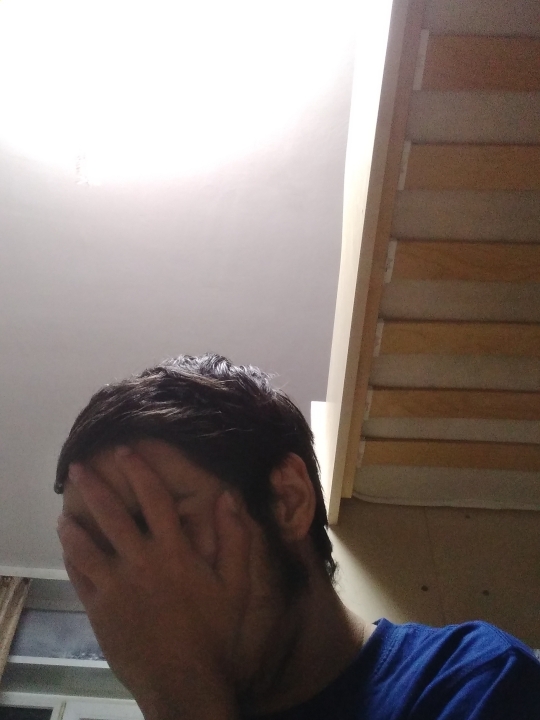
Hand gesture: no_gesture